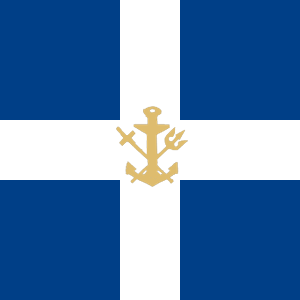
Le Cyprus Naval Command, également connu sous le nom de Cyprus Navy ou marine chypriote est la marine de guerre de la Garde nationale chypriote. Cette force ne possède pas de vaisseaux capitaux ni d'autres grands navires de guerre, mais est équipée de patrouilleurs, d'embarcation de débarquement, de systèmes de missiles sol-sol et de systèmes radar intégrés, ainsi que d'unités de démolition sous-marine navale de type SEAL. La marine chypriote a pour mission principale de défendre la frontière maritime de la République de Chypre, mais ne peut actuellement pas accéder aux eaux autour de Chypre du Nord qui sont contrôlées par la marine turque depuis le conflit de 1974.